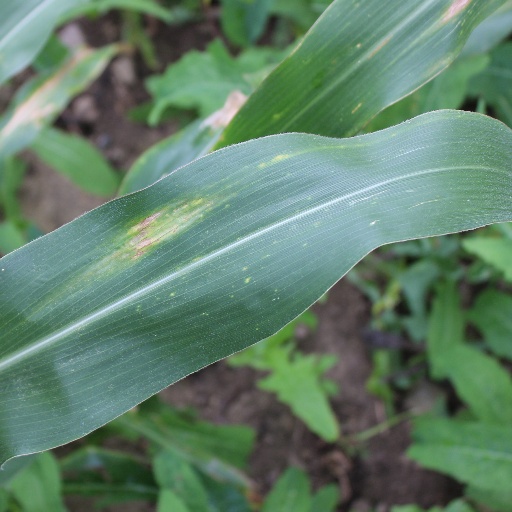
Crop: maize; corn